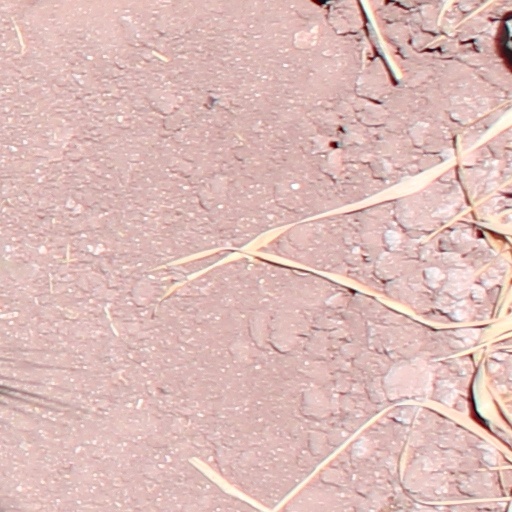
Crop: wheat